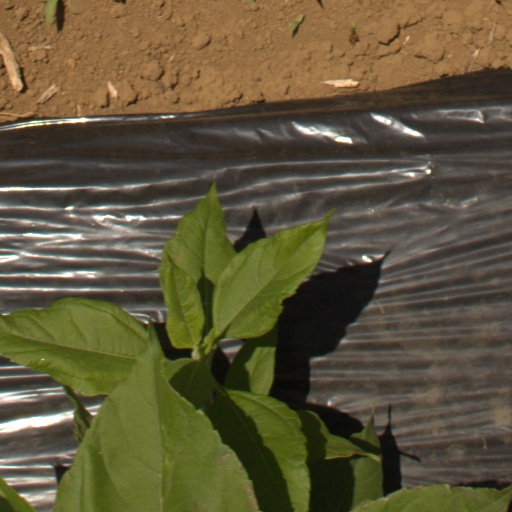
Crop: Jerusalem artichoke